Linda-Maria Birbeck

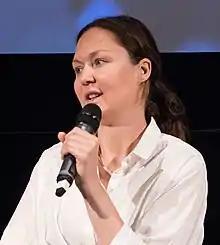
Birbeck in 2015

Linda-Maria Birbeck (born 25 December 1974) is a Swedish director, screenwriter, cinematographer and photographer.